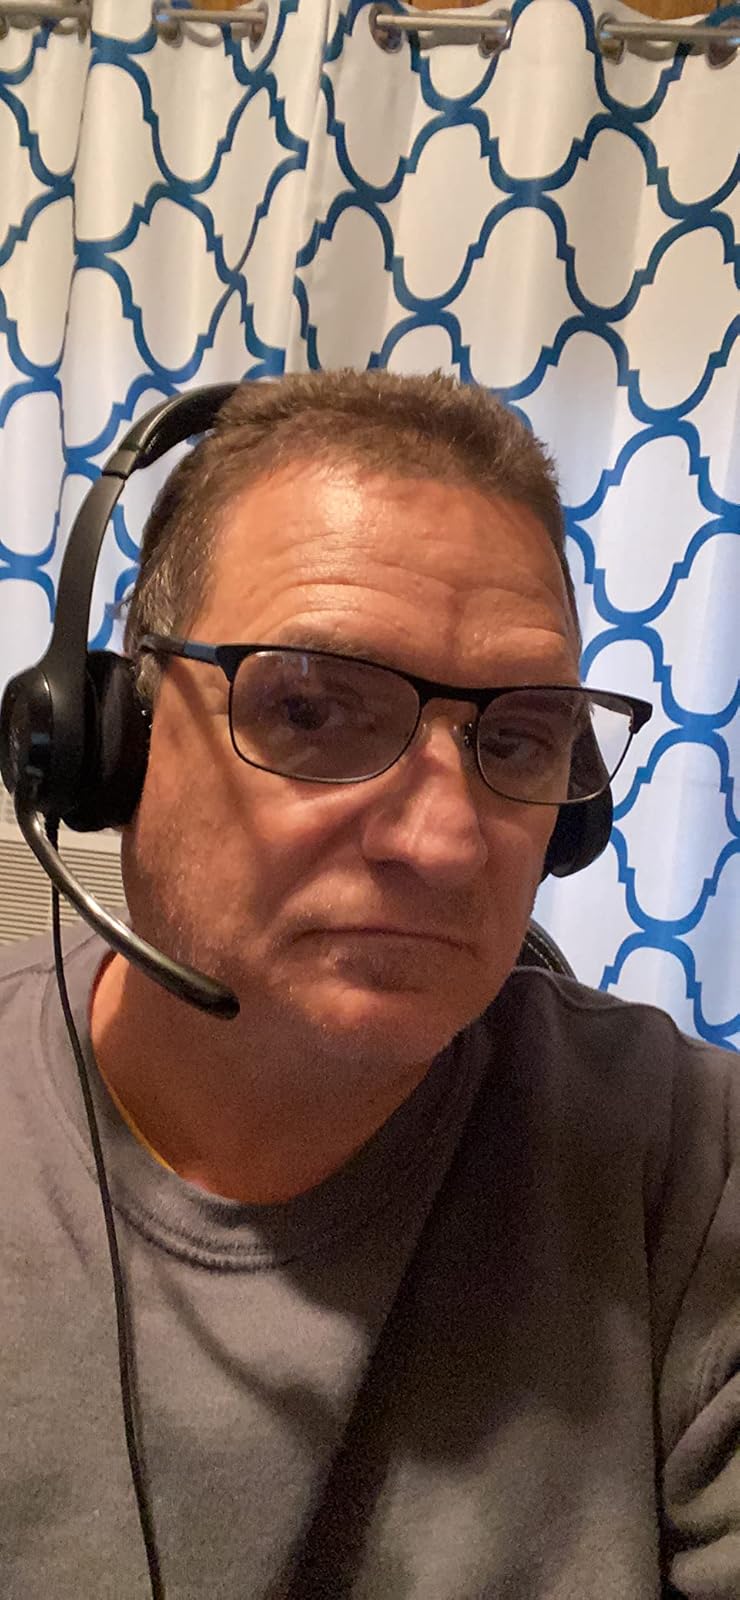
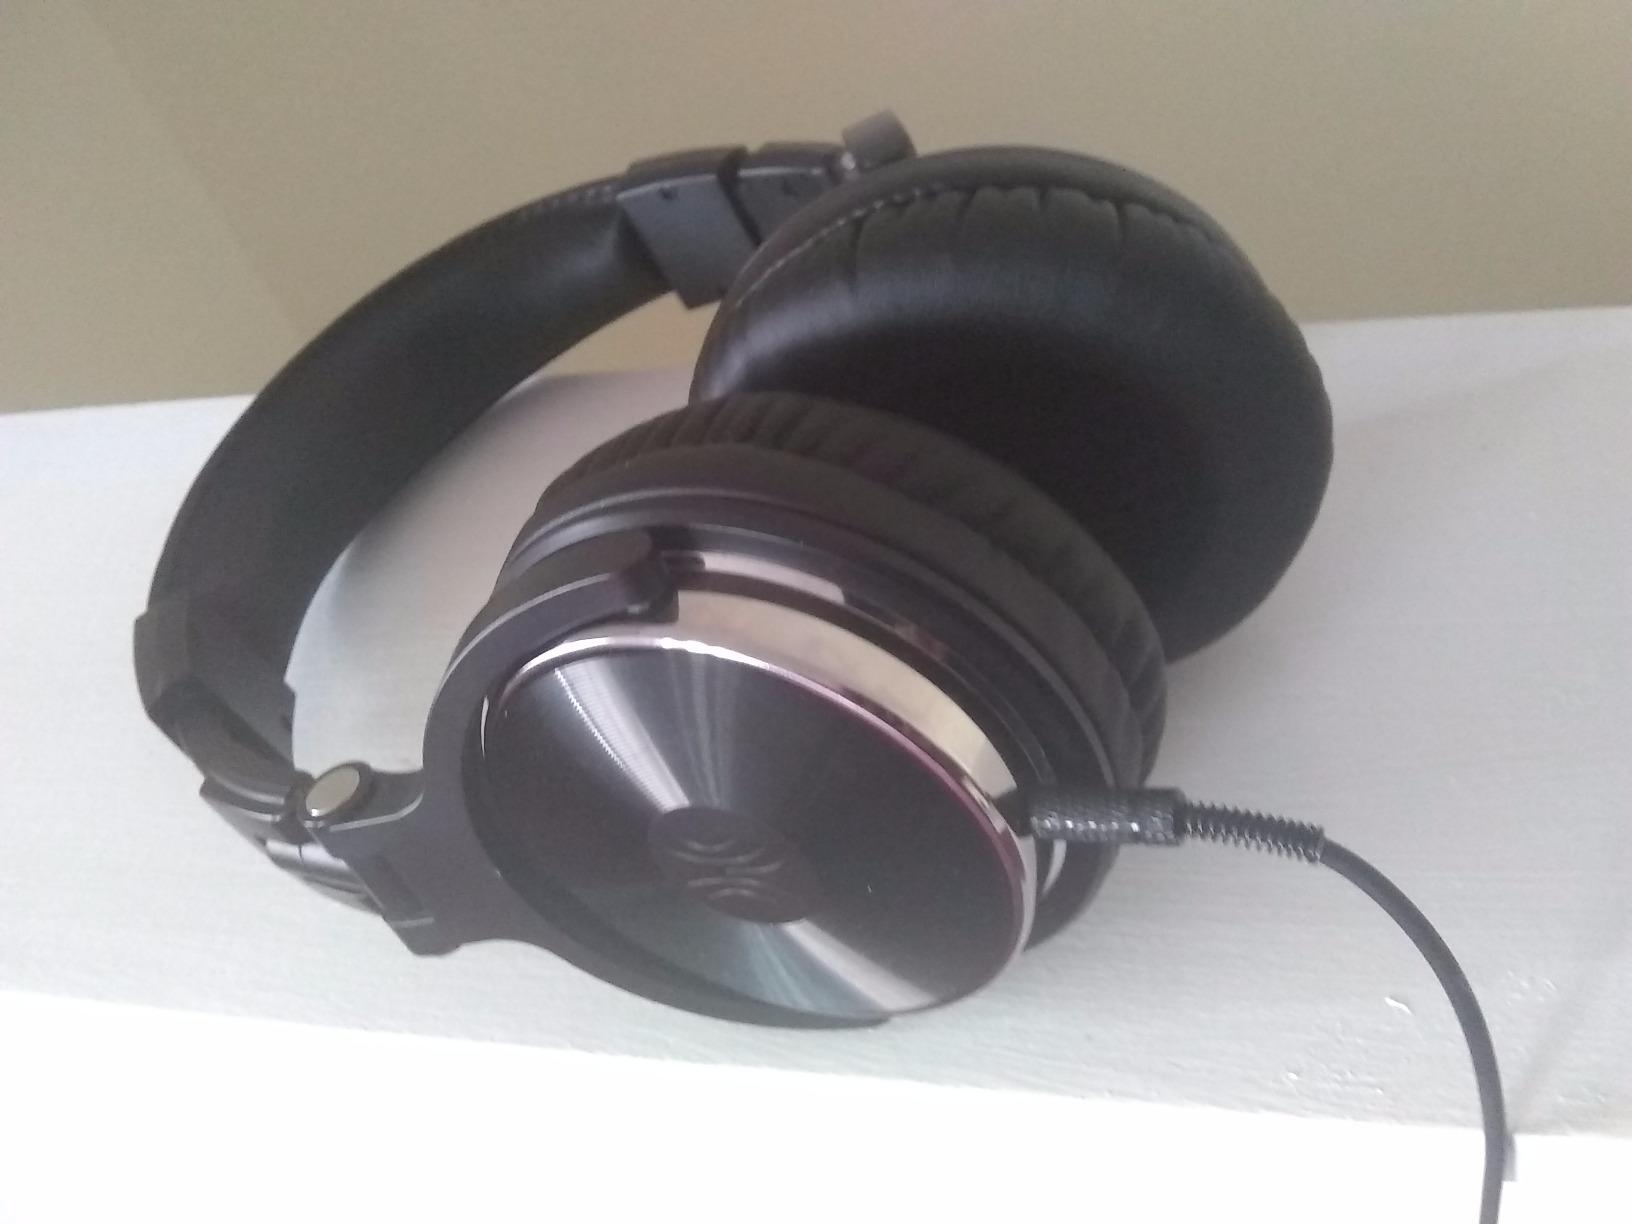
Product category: headphones
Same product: no